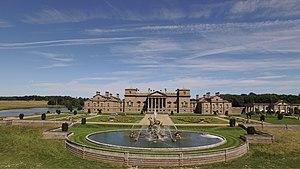
Thomas Coke, 1ᵉʳ comte de Leicester, KB était un propriétaire foncier anglais et mécène des arts. Il est particulièrement connu pour avoir commandé la conception et la construction de Holkham Hall dans le nord de Norfolk. Entre 1722 et 1728, il était l'un des deux députés de Norfolk. Il a été créé premier comte de Leicester.